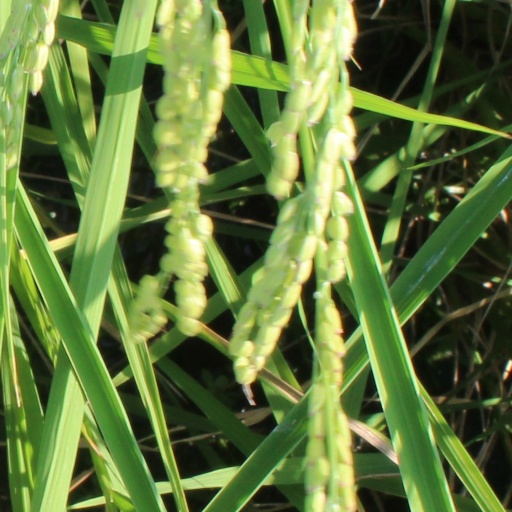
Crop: rice